Van Meter Hall

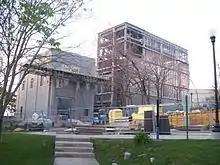
Van Meter Hall undergoing renovation, as seen from behind the building.

Van Meter Hall had gone under a major renovation and expansion that started in the spring of 2008. More area was added to the rear of the building, which allows the music and theatre departments added space. The overhaul of the building greatly improved the lighting structures and seating, which allows student musicians and actors to stage better performances in the auditorium. As of March 2009, construction was five months ahead of schedule and the building reopened for use in late Spring of 2010.